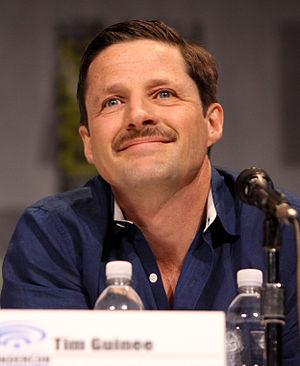
Revolution est une série télévisée de science-fiction post-apocalyptique américaine en 42 épisodes de 43 minutes produite et créée par Eric Kripke, diffusée entre le 17 septembre 2012 et le 21 mai 2014 sur le réseau NBC aux États-Unis et en simultané sur Citytv au Canada.
Tim Guinee est un acteur américain né le 18 novembre 1962 à Los Angeles, Californie.